Eidangerfjord

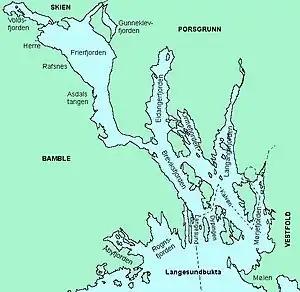
View of the fjord system in Grenland, Telemark

Eidangerfjord or Eidangerfjorden is a fjord in Porsgrunn Municipality in Telemark county, Norway. The long fjord stretches from the village area of Eidanger south to the Langesundsfjord. The mouth of the Eidangerfjord is located between the town of Brevik and the island of Sandøya. The largest island located in the fjord is Kattøya, located near the head of Eidangerfjord.